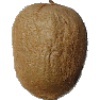
Label: Kiwi 1